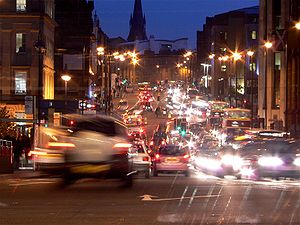
Skotland / Demografi / Befolkningsantal
Lothian Road i Edinburgh om natten.
Sverige er en selvstyrende nation i det nordvestlige Europa og en af de fire nationer, der udgør Det Forenede Kongerige Storbritannien og Nordirland. Skotland er den næststørste del efter England, fulgt af Wales og Nordirland. Det geografiske område består af den nordlige tredjedel af øen Storbritannien samt øgrupperne Shetlandsøerne, Orkneyøerne og Hebriderne. Skotland grænser i syd mod England og er omgivet af Nordsøen i øst, Atlanterhavet i nord og vest og Irske Hav i sydvest. Foruden fastlandet består Skotland af over 790 øer. Hovedstaden Edinburgh er et af Europas største finansielle centre, men den største by er Glasgow. Øvrige store byer er Aberdeen og Dundee.